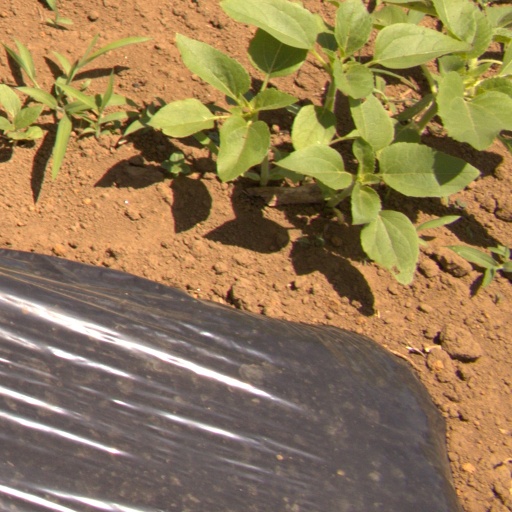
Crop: Jerusalem artichoke